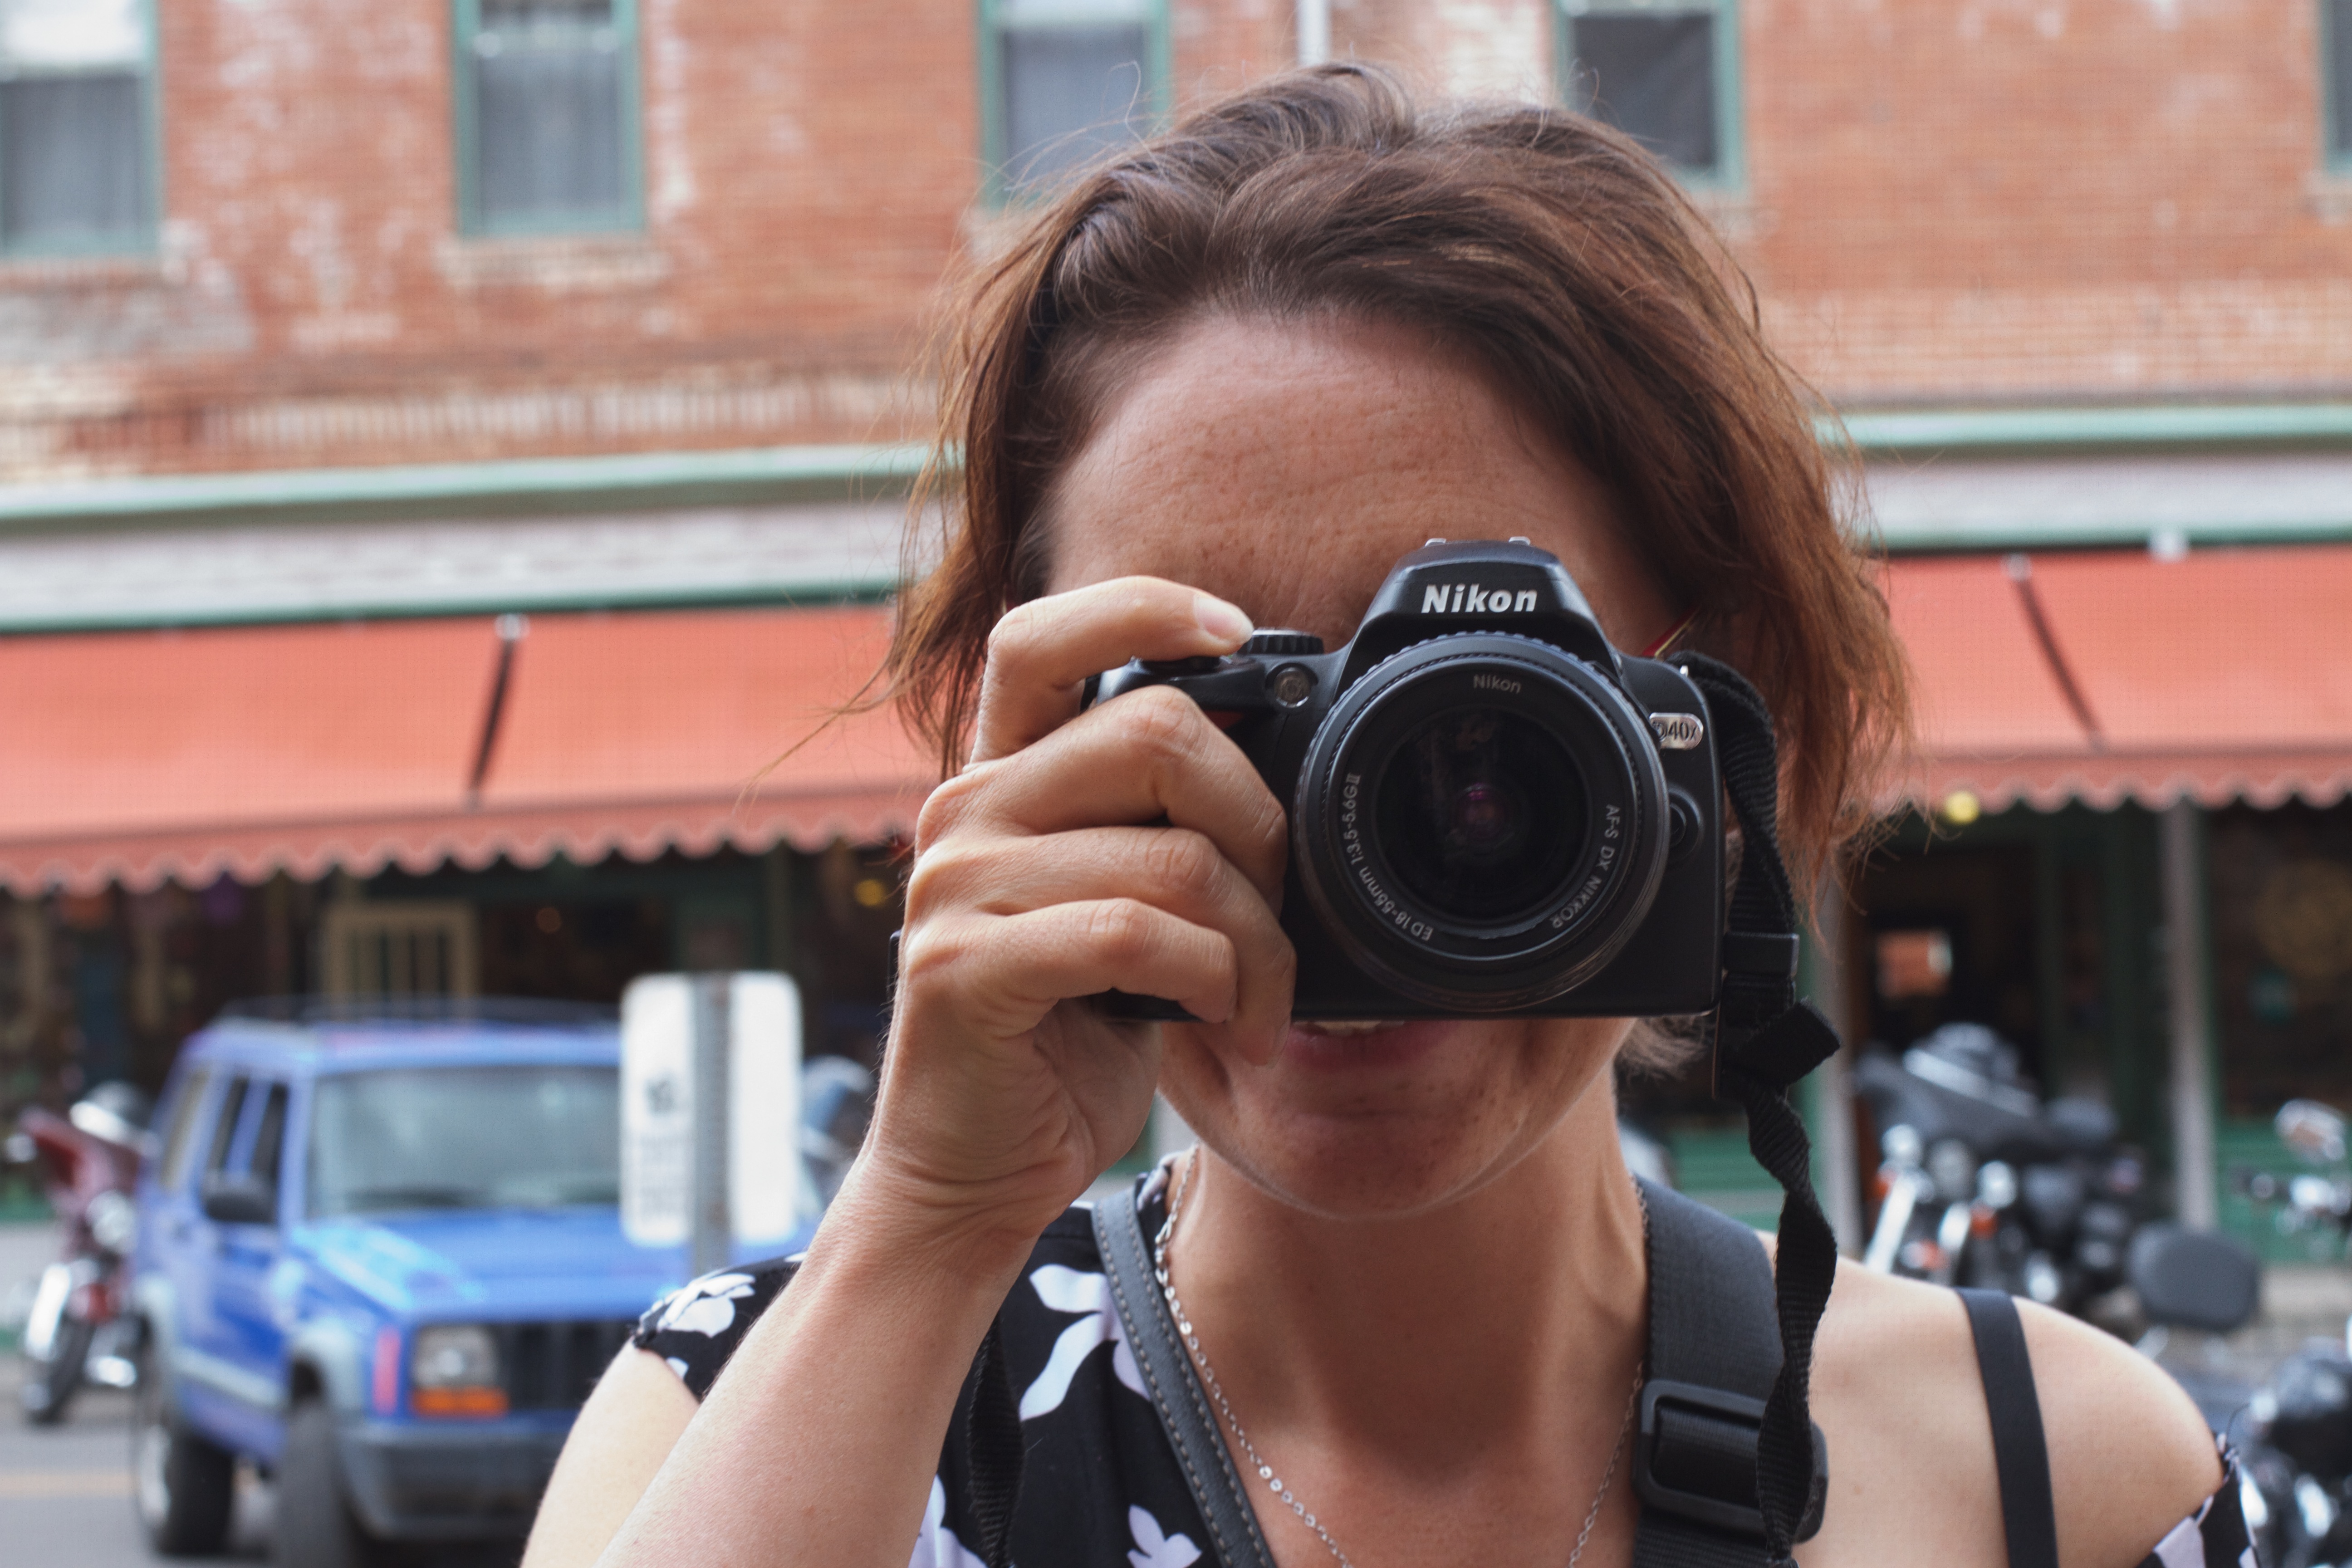
girl, camera, driving, color, reflex camera, digital camera, sunglasses, glasses, photograph, digital slr, single lens reflex camera, camera operator